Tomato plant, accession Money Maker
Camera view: bottom (45 deg); turntable rotation: 0 degrees
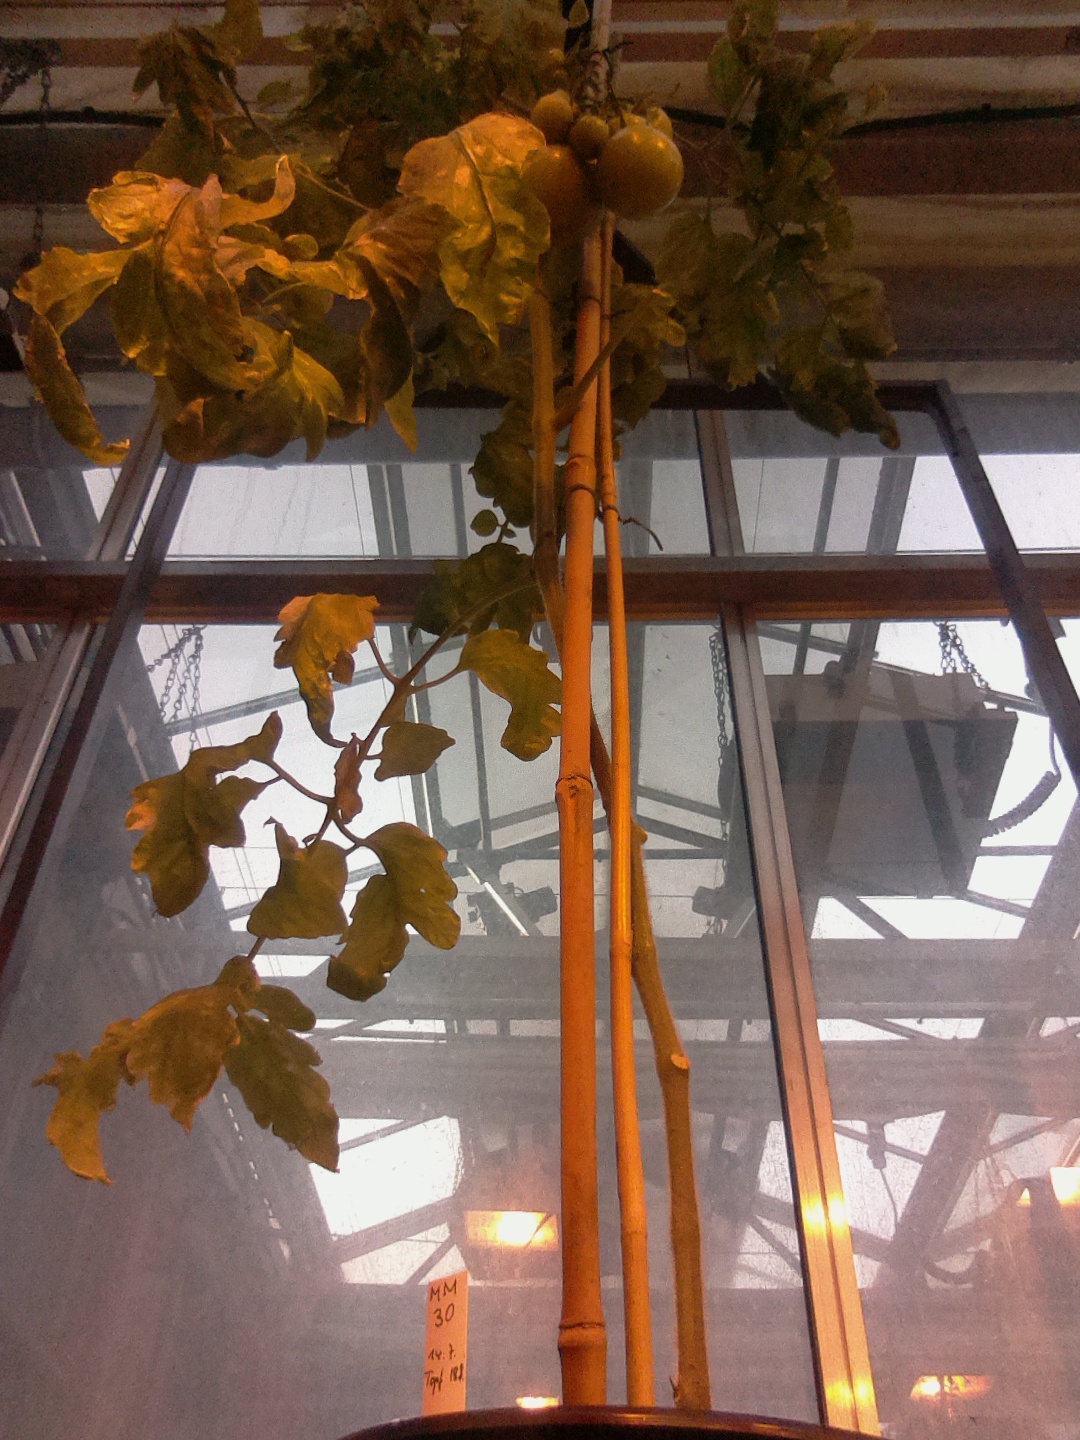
BBCH growth stage 79: 90% -100% of final fruit size